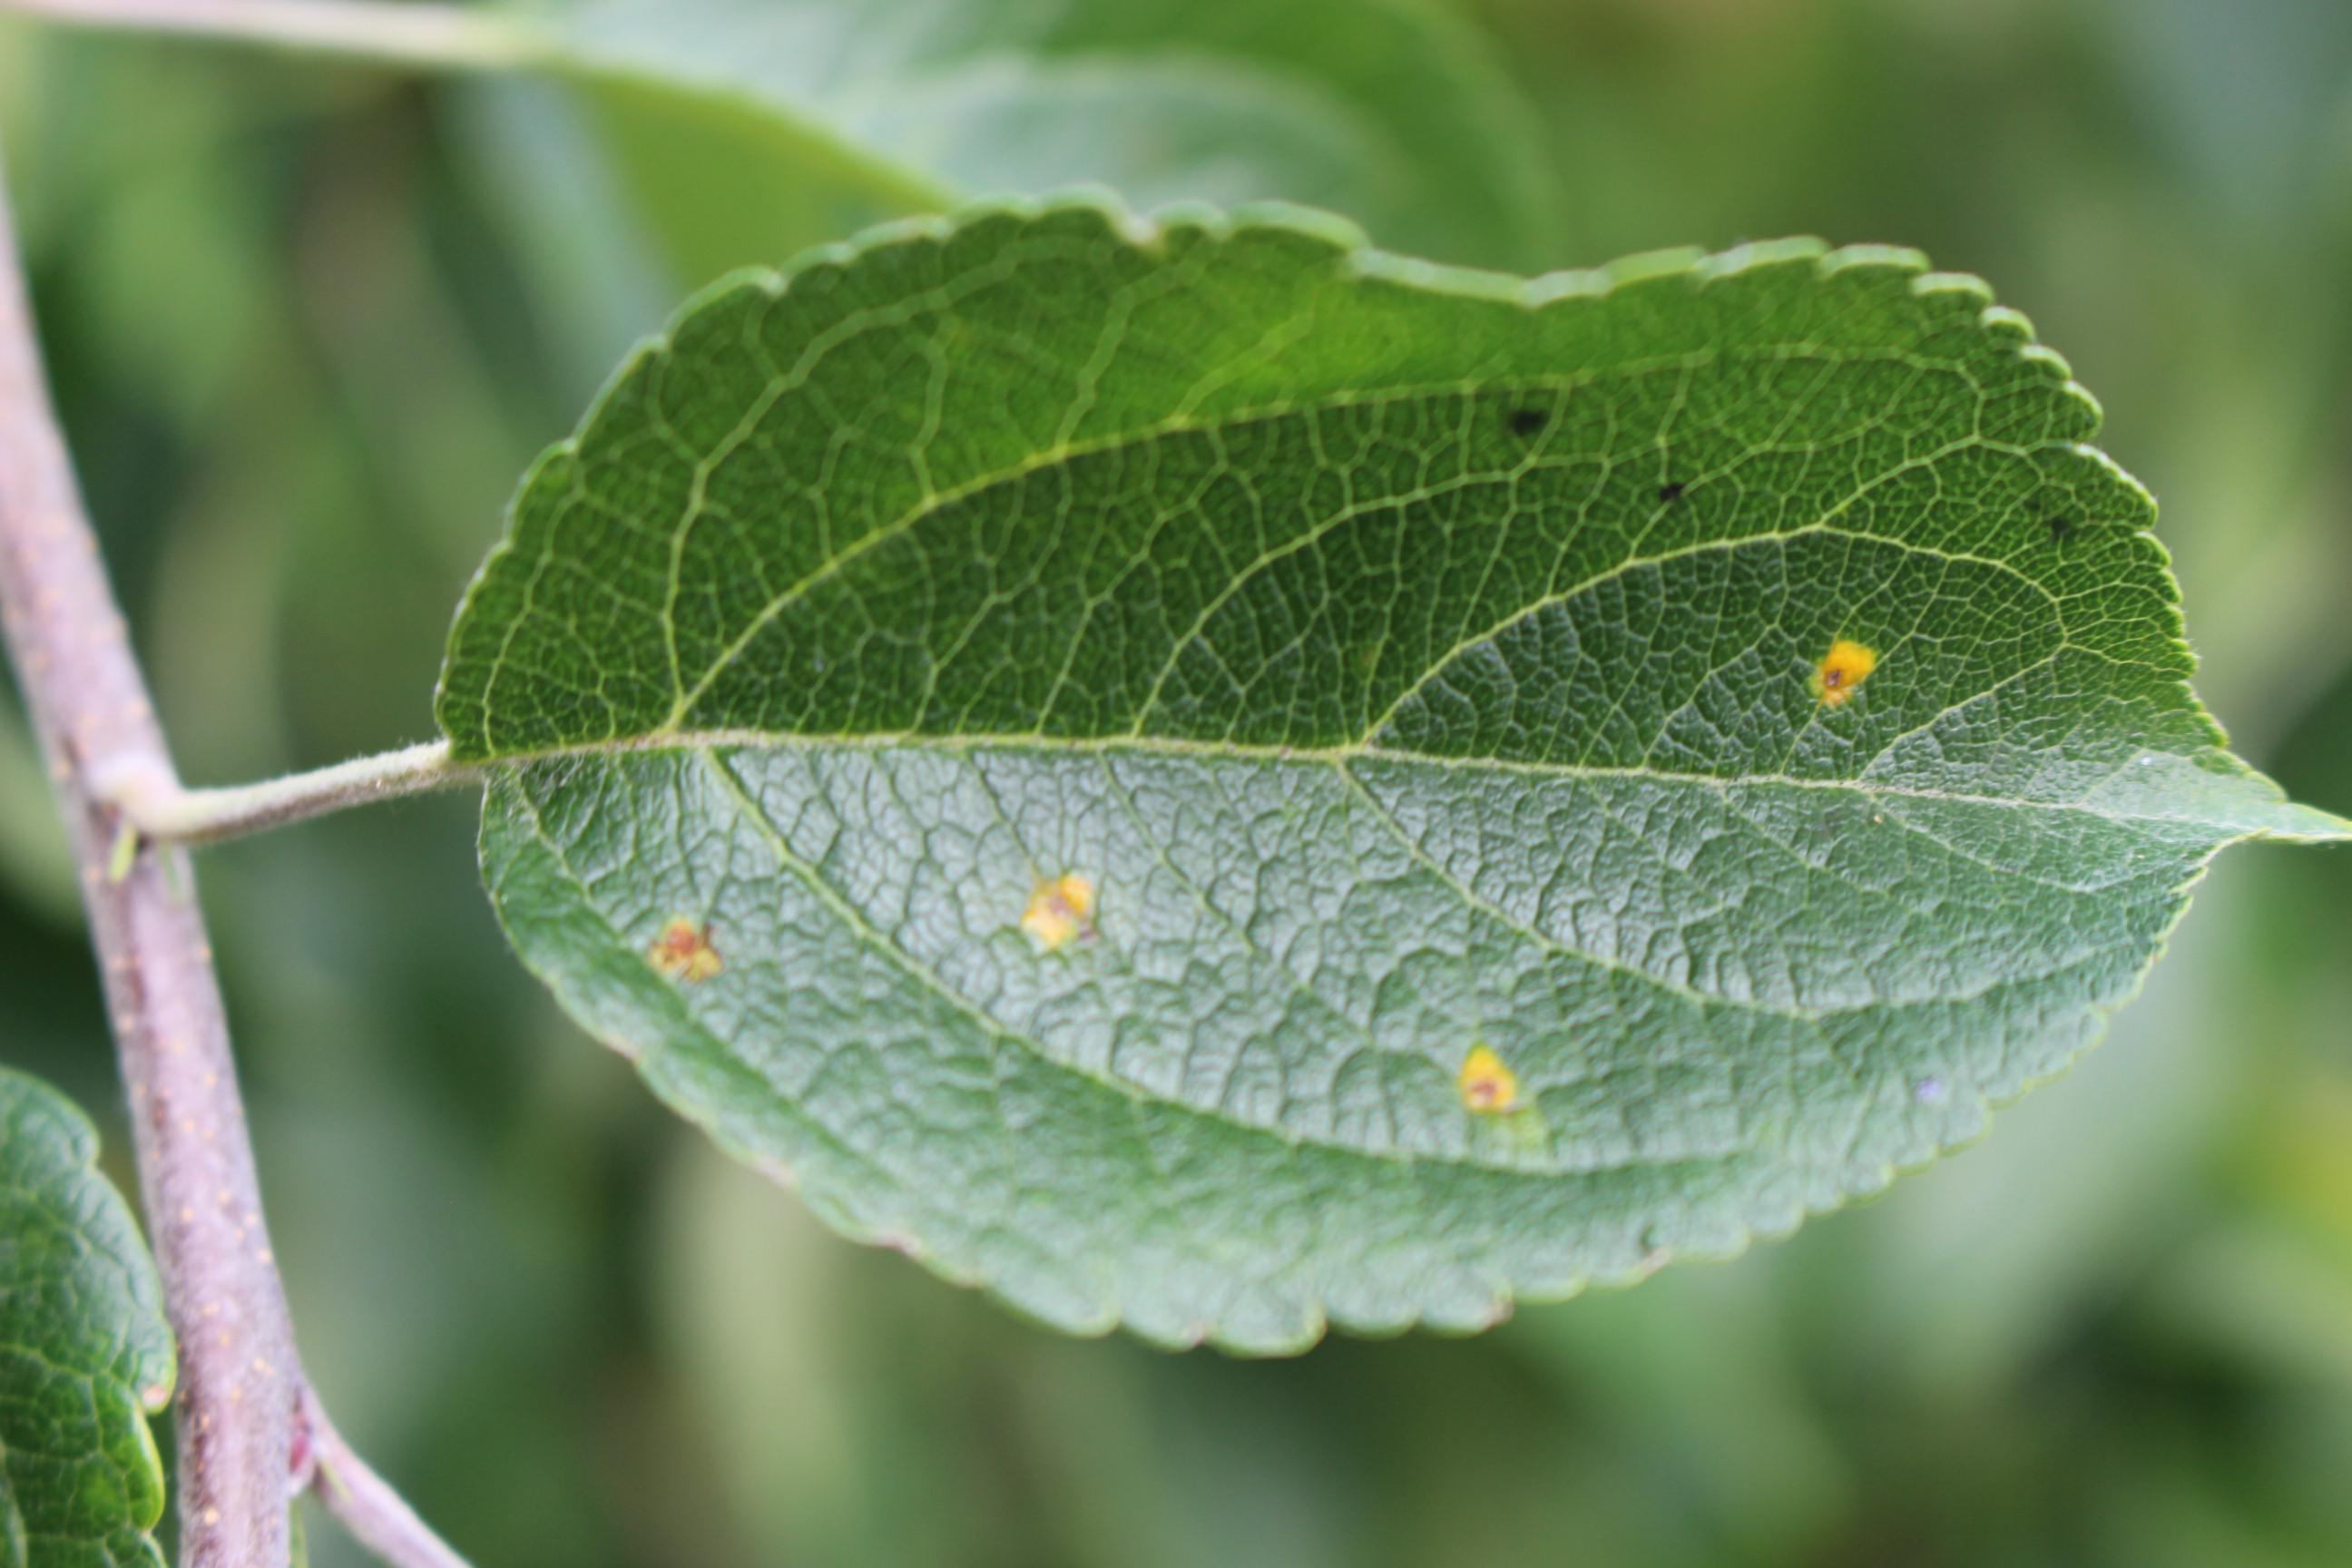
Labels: rust